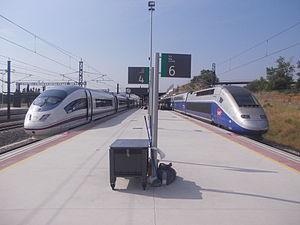
L' AVE Class 103 (Siemens Velaro) de la RENFE au terminus (temporaire en 2013) gare de Figueres Vilafant proche de la frontière française dans le nord de l'Espagne échangeant ses passagers internationaux avec la SNCF TGV Duplex à destination de Paris-Gare de Lyon.
Renfe-SNCF en Coopération est la dénomination commerciale des services ferroviaires de Grande vitesse entre la France et l’Espagne. Actuellement, l’offre de Renfe-SNCF en Coopération possède quatre rames qui permettent de relier des grandes villes des deux pays.
La gare de Figueras - Vilafant est une gare ferroviaire espagnole de la LGV Madrid-Barcelone-Figueras, située sur les territoires des communes de Figueras et de Vilafant, dans la province de Gérone, en Catalogne.
Au XIXᵉ siècle, l'Espagne était l'un des pays les plus pauvres et les moins développés économiquement d'Europe occidentale. C'était aussi un pays instable sur le plan politique. En conséquence, l'arrivée du chemin de fer y fut relativement tardive. La première ligne construite dans la péninsule ibérique fut une courte ligne reliant Barcelone à Mataró mise en service en 1848, bien qu'à cette époque une ligne était déjà en exploitation à Cuba, alors partie de l'empire espagnol. Ce n'est qu'à partir du moment où, dans les années 1850, l'investissement dans le secteur ferroviaire fut rendu plus attrayant pour les capitaux étrangers que la construction de voies ferrées à grande échelle put commencer.